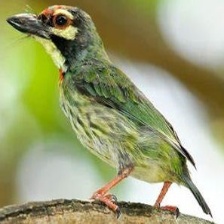
Species: COPPERSMITH BARBET
Scientific name: MEGALAIMA HAEMACEPHALA